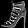
Label: Sandal